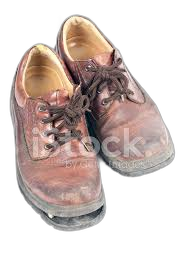
Waste category: shoes